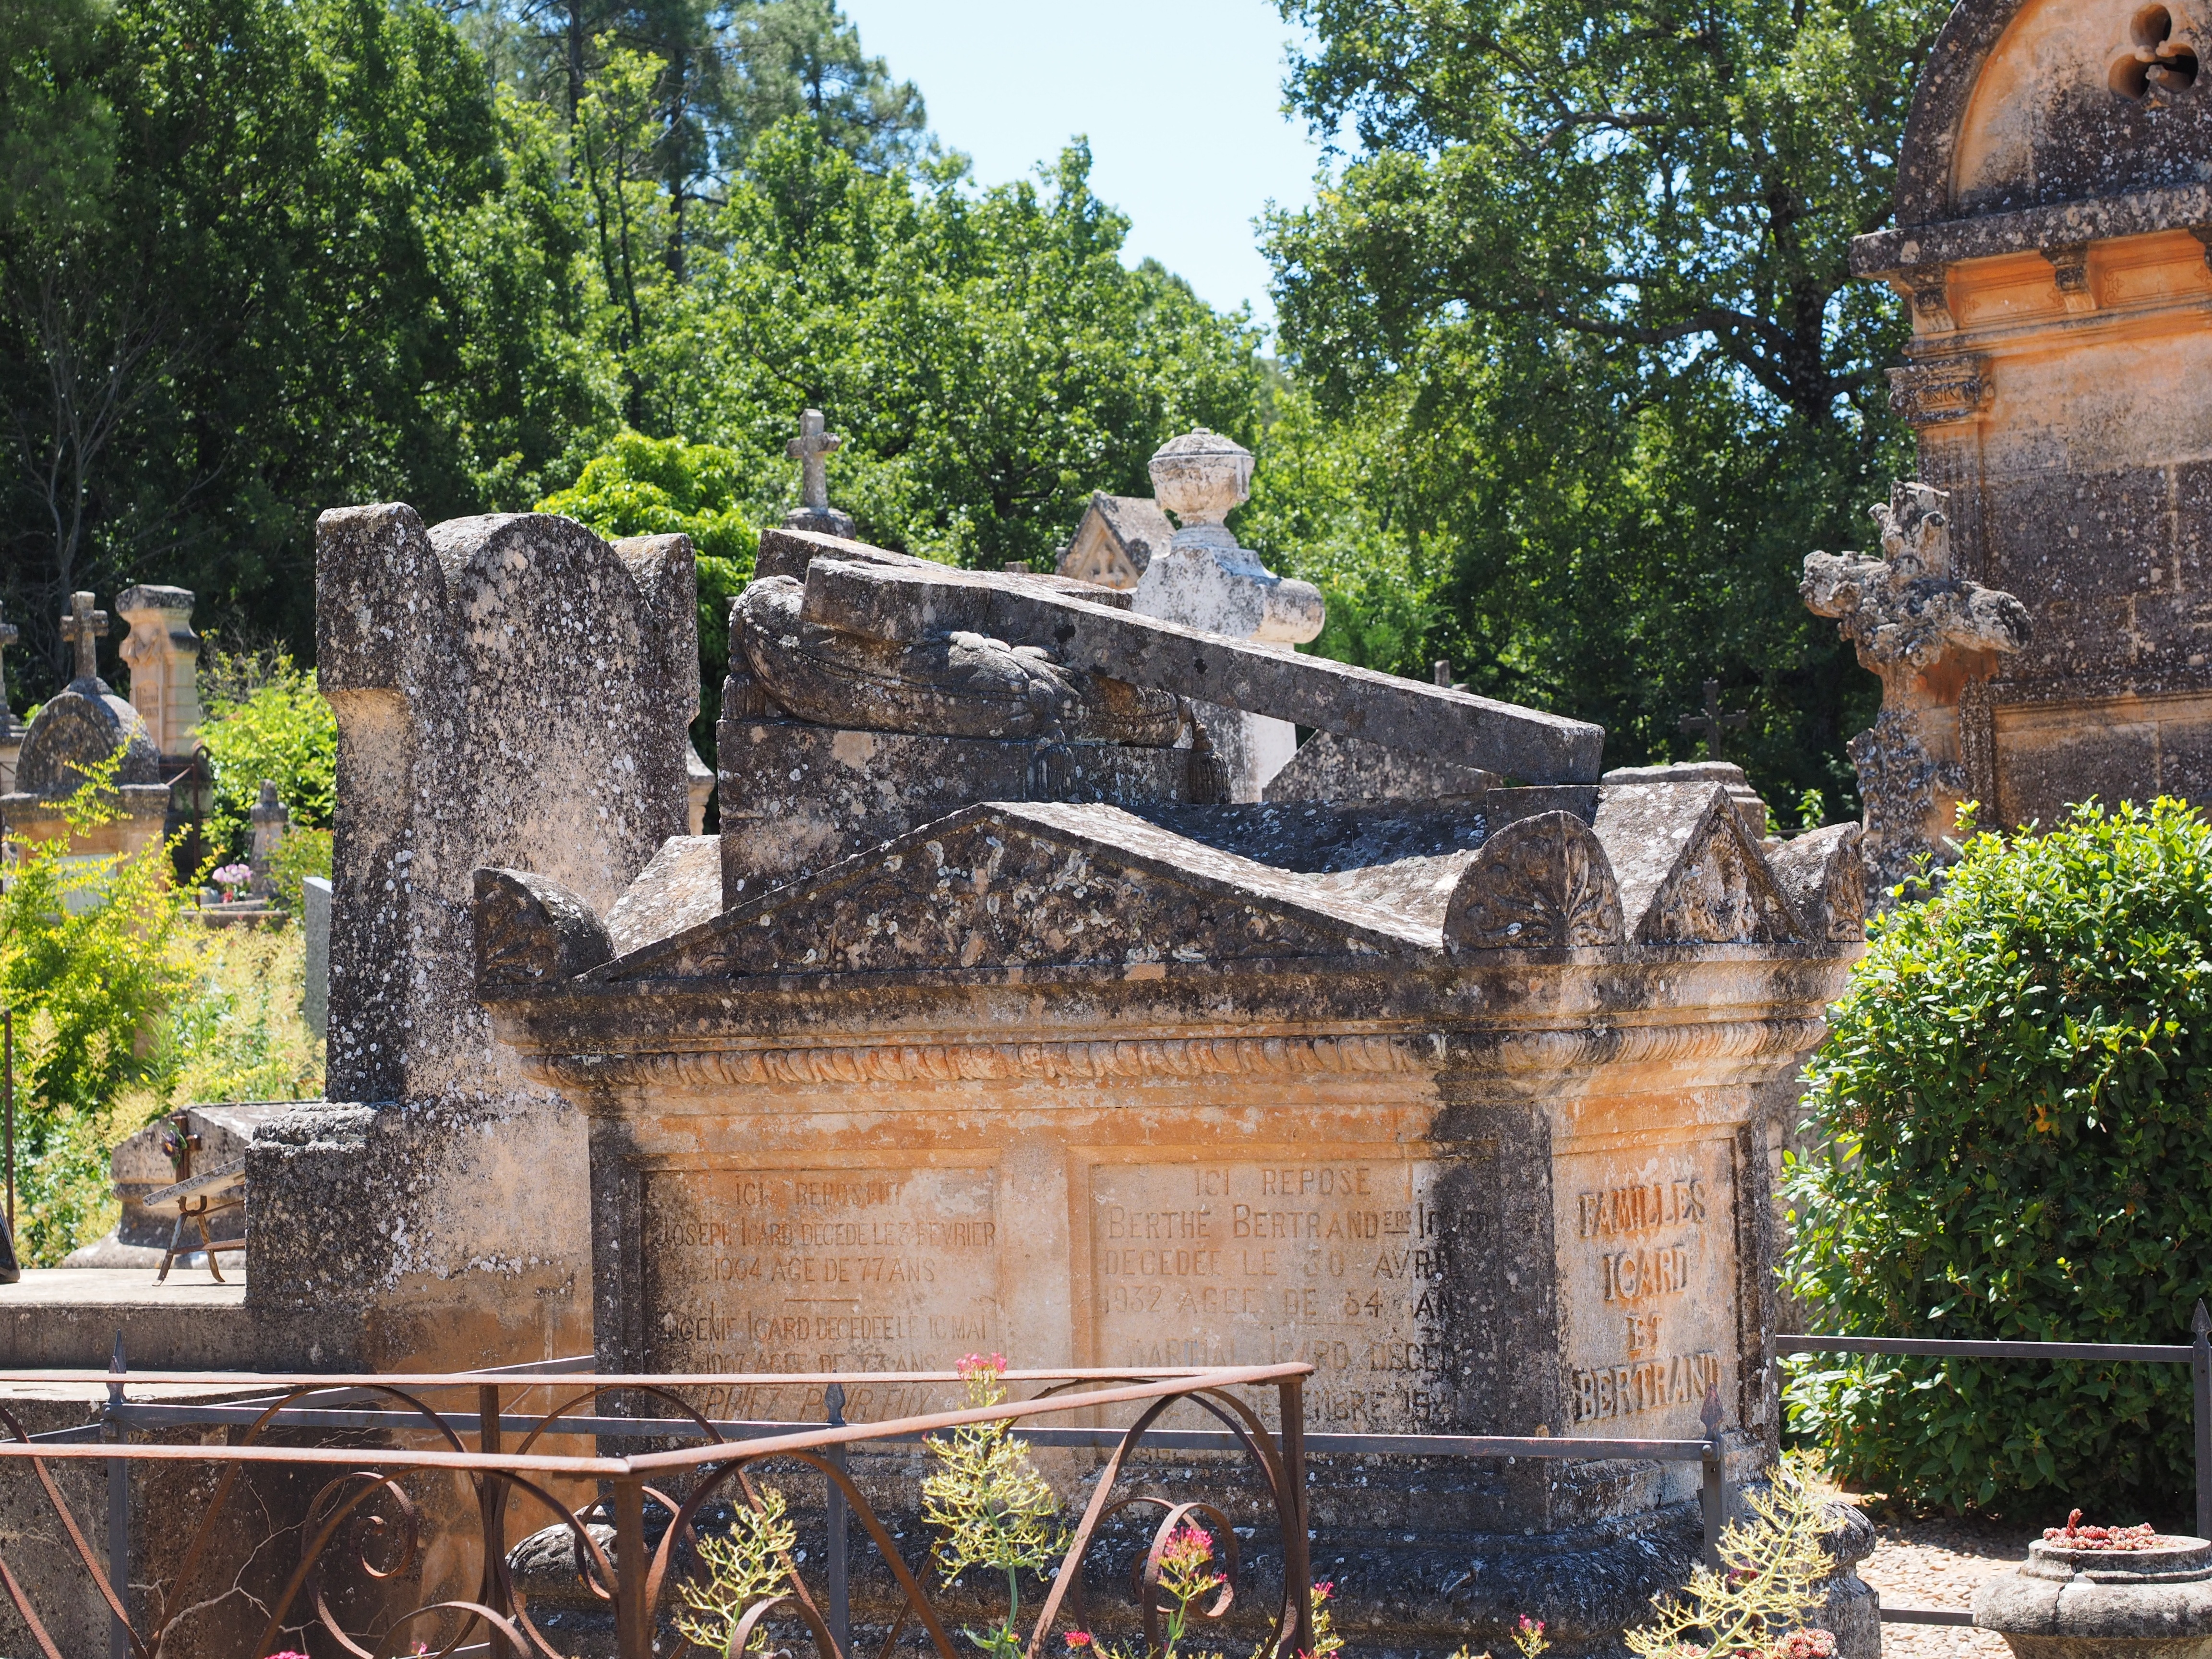
architecture, old, stone, monument, cottage, backyard, religion, landmark, memory, chapel, rest, cross, cemetery, garden, tombstone, death, places of interest, grave, religious, gravestone, faith, loneliness, headstone, commemorate, christianity, monumental, bury, tomb, die, roussillon, graves, churchyard, silent, historically, tomb figure, water feature, mourning, farewell, monuments, funeral, eternity, survivors, resting place, deceased, grave stones, memorial stone, grabschmuck, burial ground, old cemetery, blumenschmunk, funeral place, final resting place, family grave, been thinking, god's acre, leichenhof, secular rite